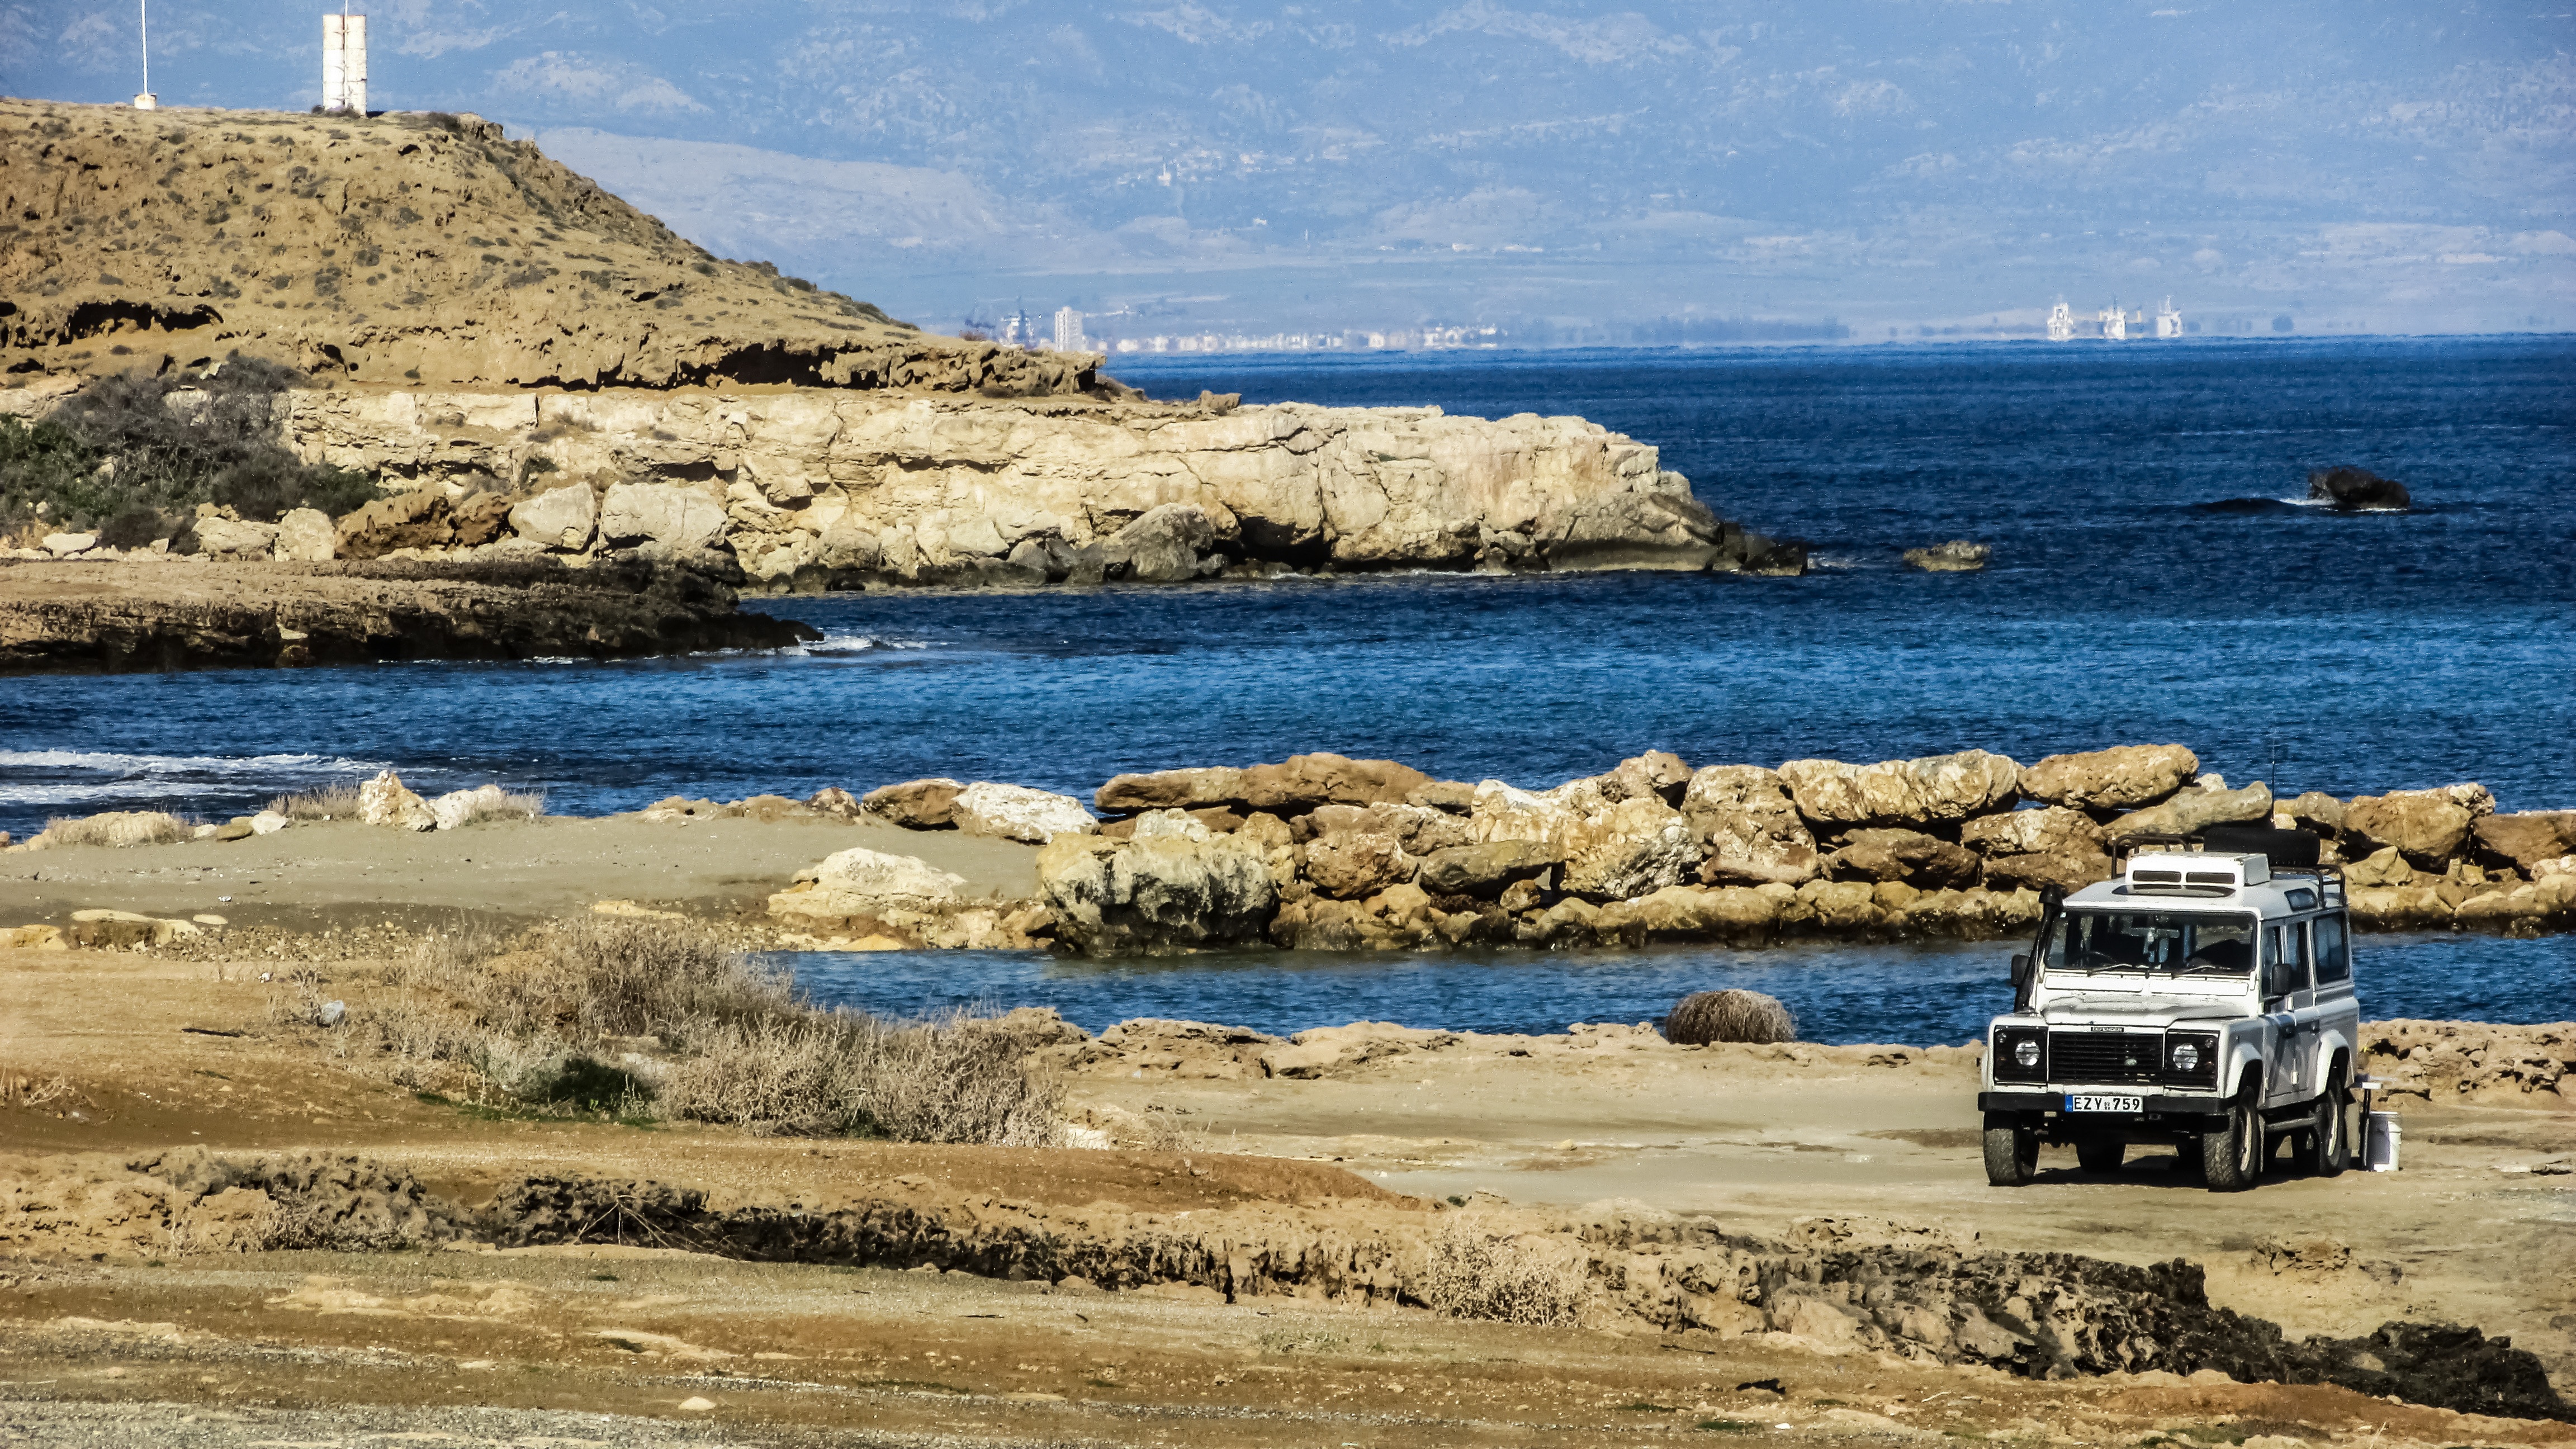
beach, landscape, sea, coast, sand, rock, ocean, car, shore, wave, travel, cliff, cove, vehicle, bay, terrain, material, body of water, geology, cyprus, cape, natural environment